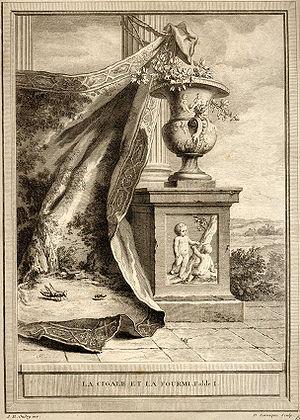
Illustration pour les Fables de la Fontaine. La Cigale et la Fourmi.
Cet article contient une liste des 249 fables de Jean de La Fontaine.